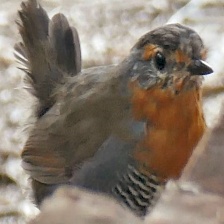
Species: CHUCAO TAPACULO
Scientific name: SCELORCHILUS RUBECULA